Marjorie O'Connell

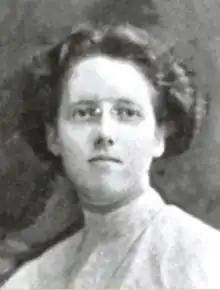

Marjorie O'Connell Shearon (August 15, 1890 – 1974) was a palaeontologist from Newark, New Jersey. She earned a master's degree and a PhD from Columbia University. She wrote numerous scientific articles and named various species of ammonite fossils as Marjorie O'Connell, her maiden name before she married William Shearon in 1927.